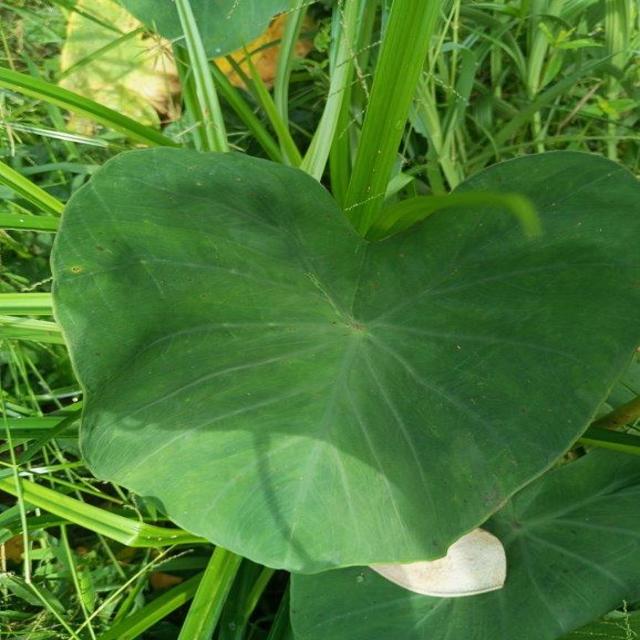
Label: Healthy